Daman (2022 film)

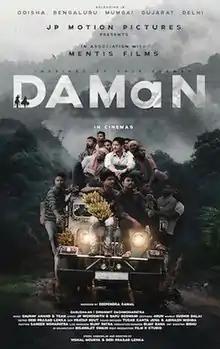
Theatrical release Poster

DAMaN, abbreviation for Durgama Anchalare Malaria Nirakarana, is a 2022 Indian Odia-language adventure drama film written and directed by Vishal Mourya and Debi Prasad Lenka and produced by Deependra Samal. Released in Odia as well as a dubbed version in the Hindi, the film stars Babushaan Mohanty and Dipanwit Dashmohapatra in lead roles.